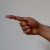
The image shows a hand gesture representing the letter 'G' in Indian Sign Language.